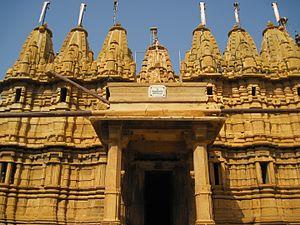
Jaisalmer est une ville du Rajasthan située à 100 km de la frontière du Pakistan.